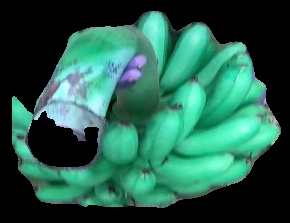
Variety: rasbale
Grade: grade1